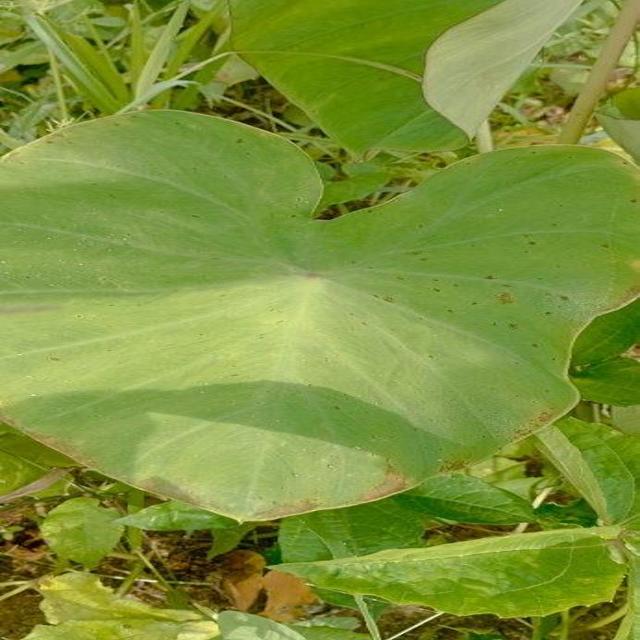
Label: Healthy